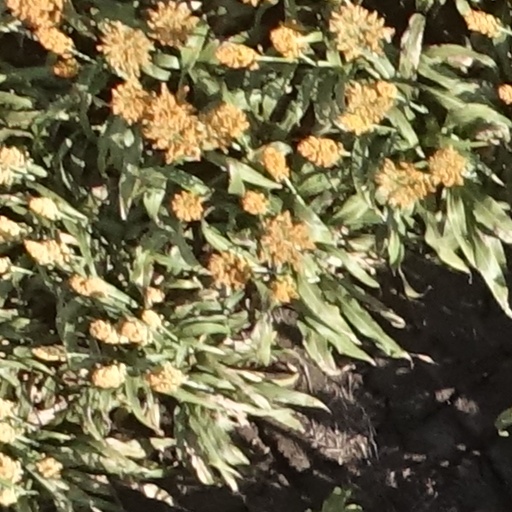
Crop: sorghum